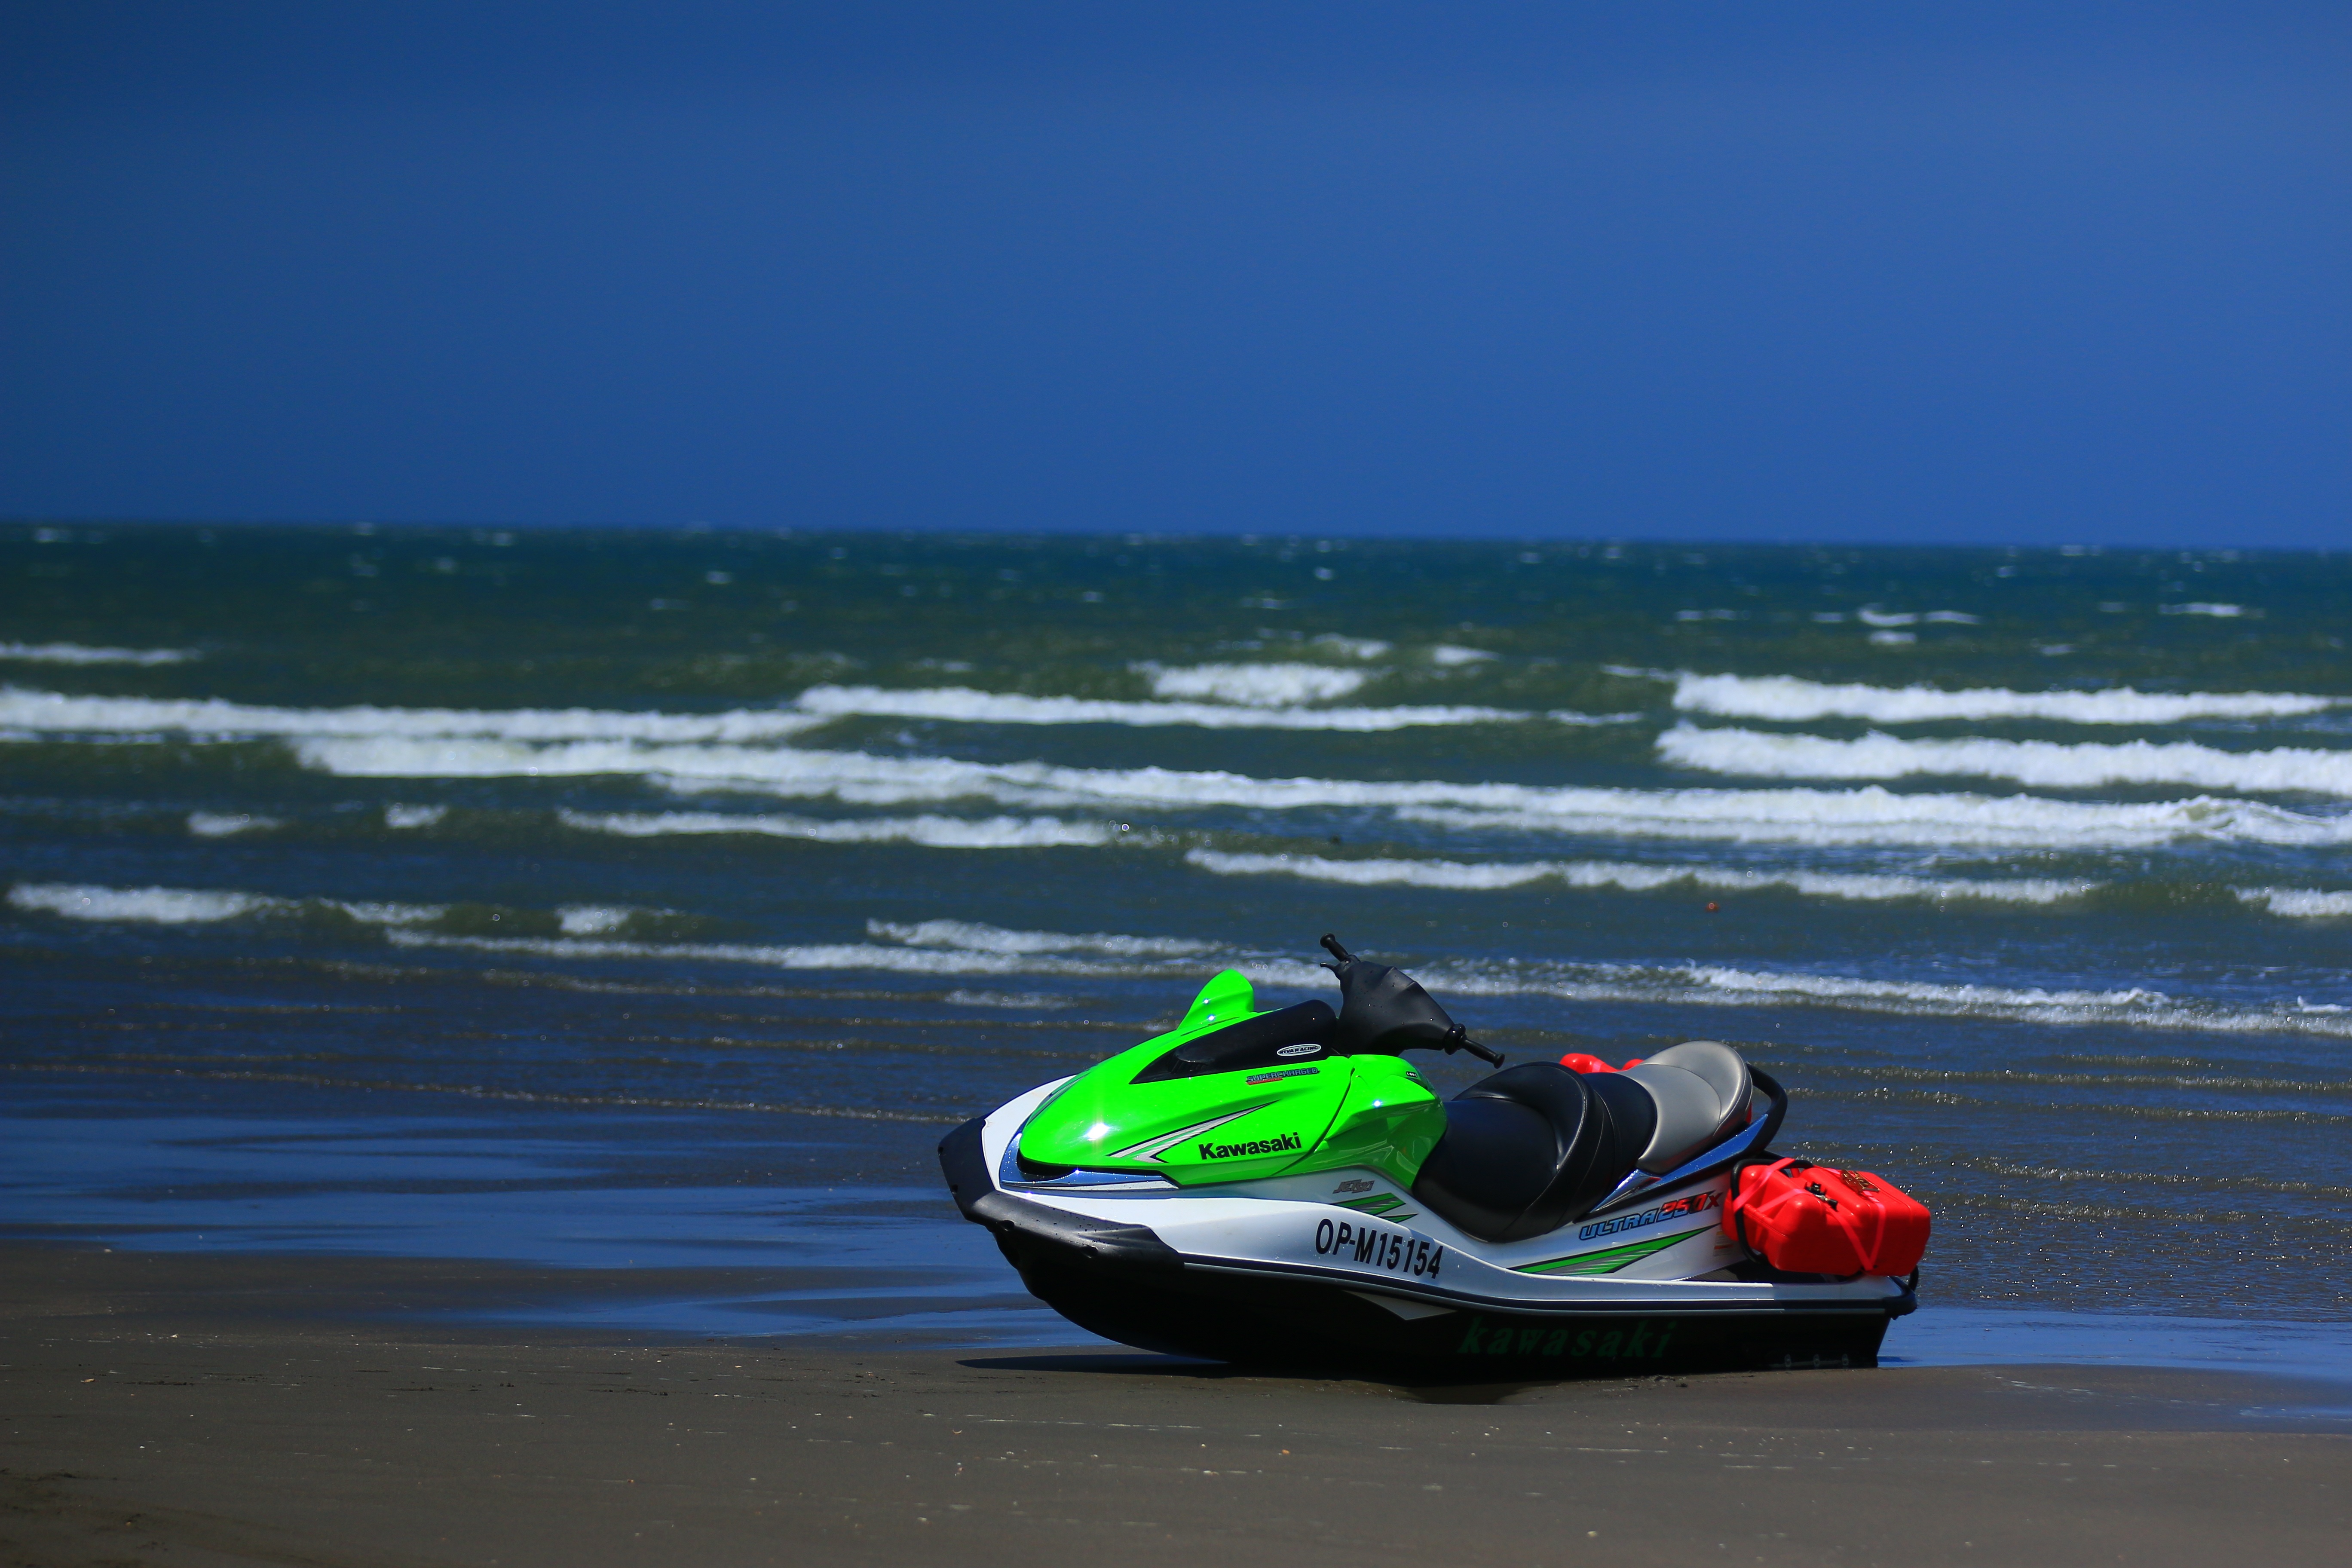
beach, sea, summer, recreation, transport, vehicle, sports, boating, marine, watercraft, motorsport, ecosystem, support, sand beach, water sport, blue day, jet ski, water scooter, outdoor recreation, powerboating, personal water craft